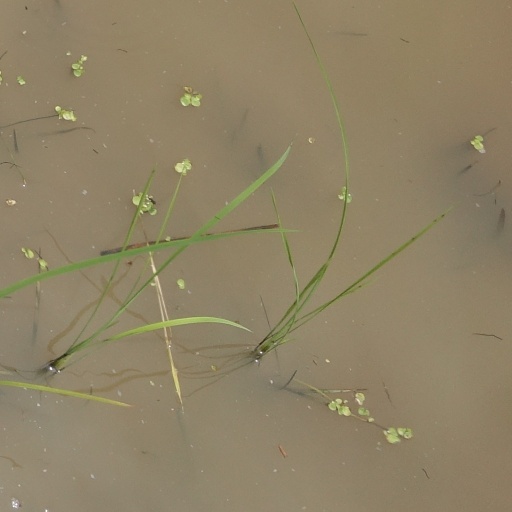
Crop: rice